Hop-o'-Nose Knitting Mill

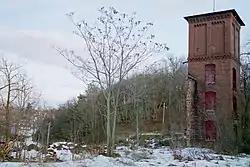
Hop-o'-Nose Knitting Mill site

The Hop-o'-Nose Knitting Mill was a structure representative of the industrial history of Catskill, New York in the nineteenth century. The mill was built by Wolfe Bros., carpenters, and Mull & Fromer, Masons and Builders, in 1881 at 130 West Main Street. West Main Street is located on the western side of Catskill Creek, while East Main Street is on the eastern side of the creek. The mill was named to the National Register of Historic Places in 1995 as Hop-O-Nose Knitting Mill. It has since been demolished, with the exception of the tower, which remains overlooking a lot full of brick demolition debris.